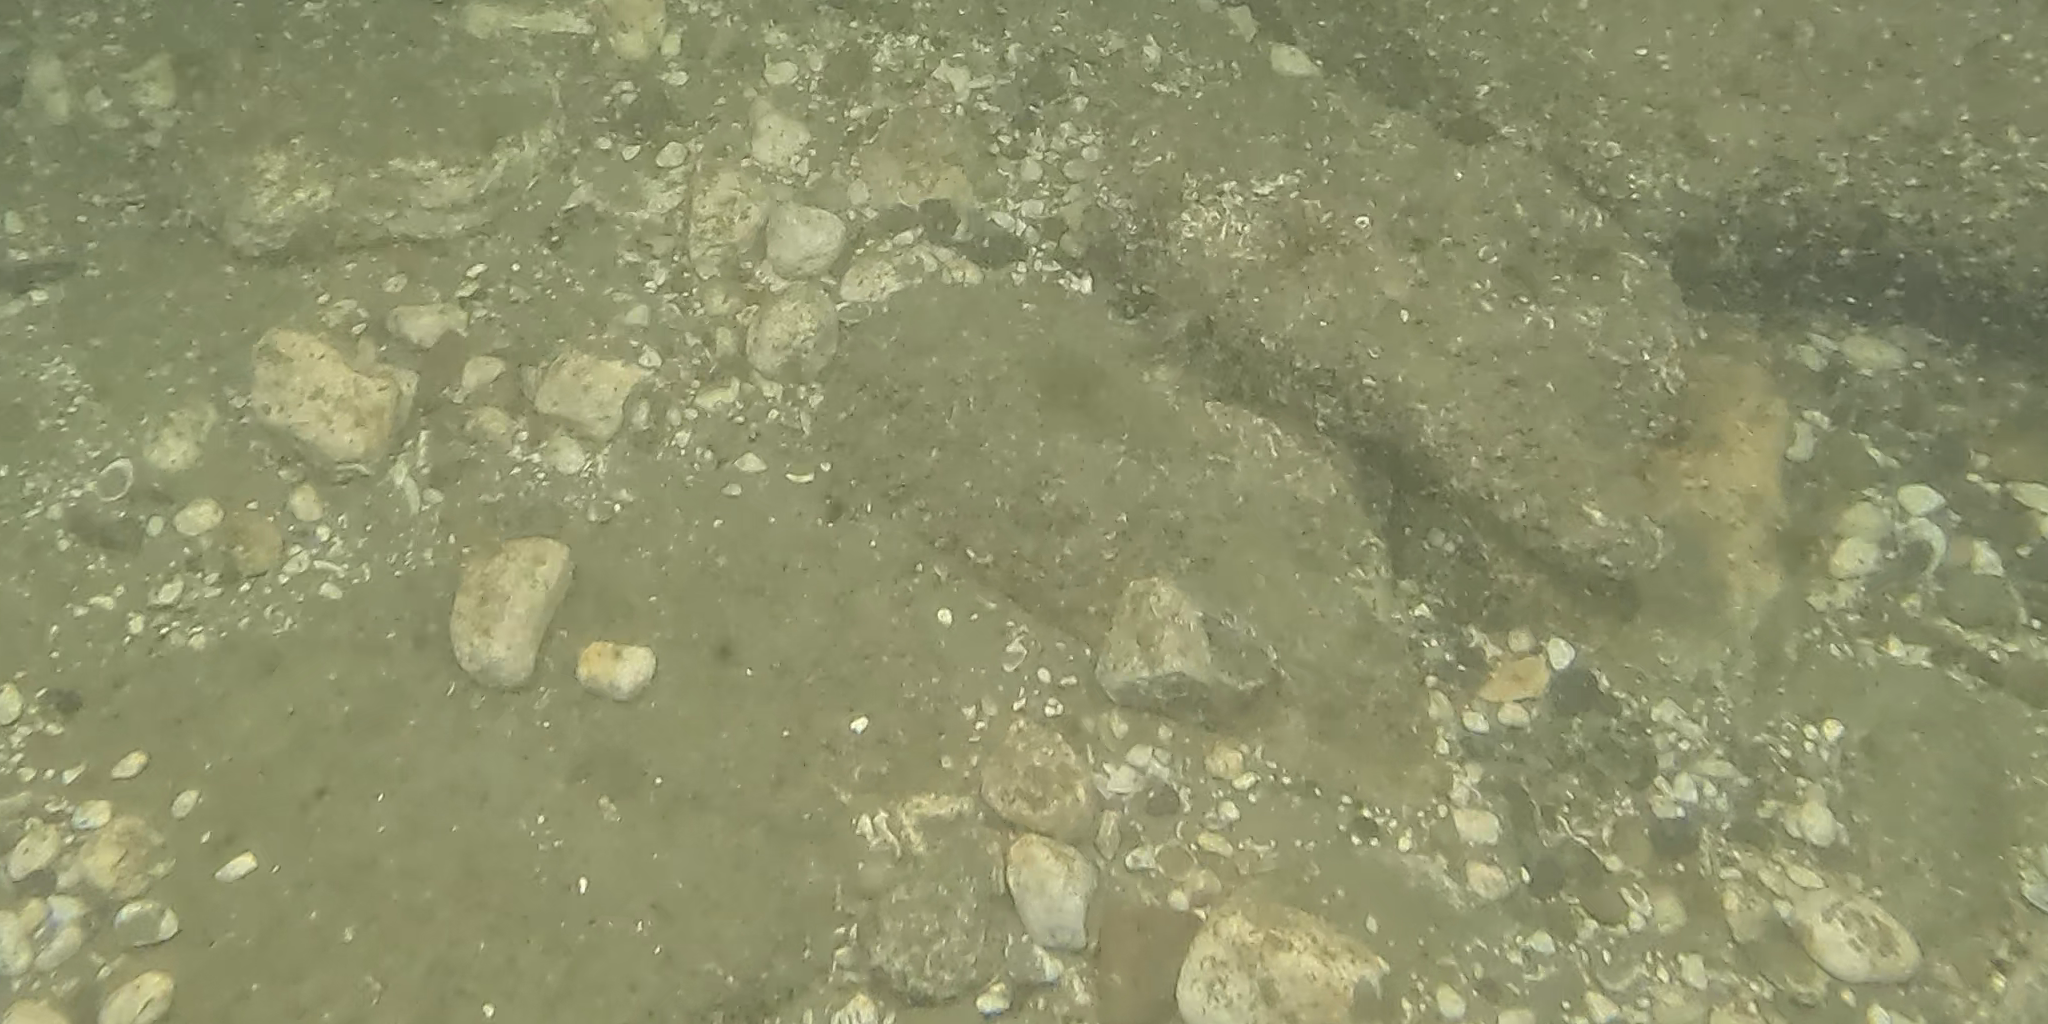
Seabed habitat: stone